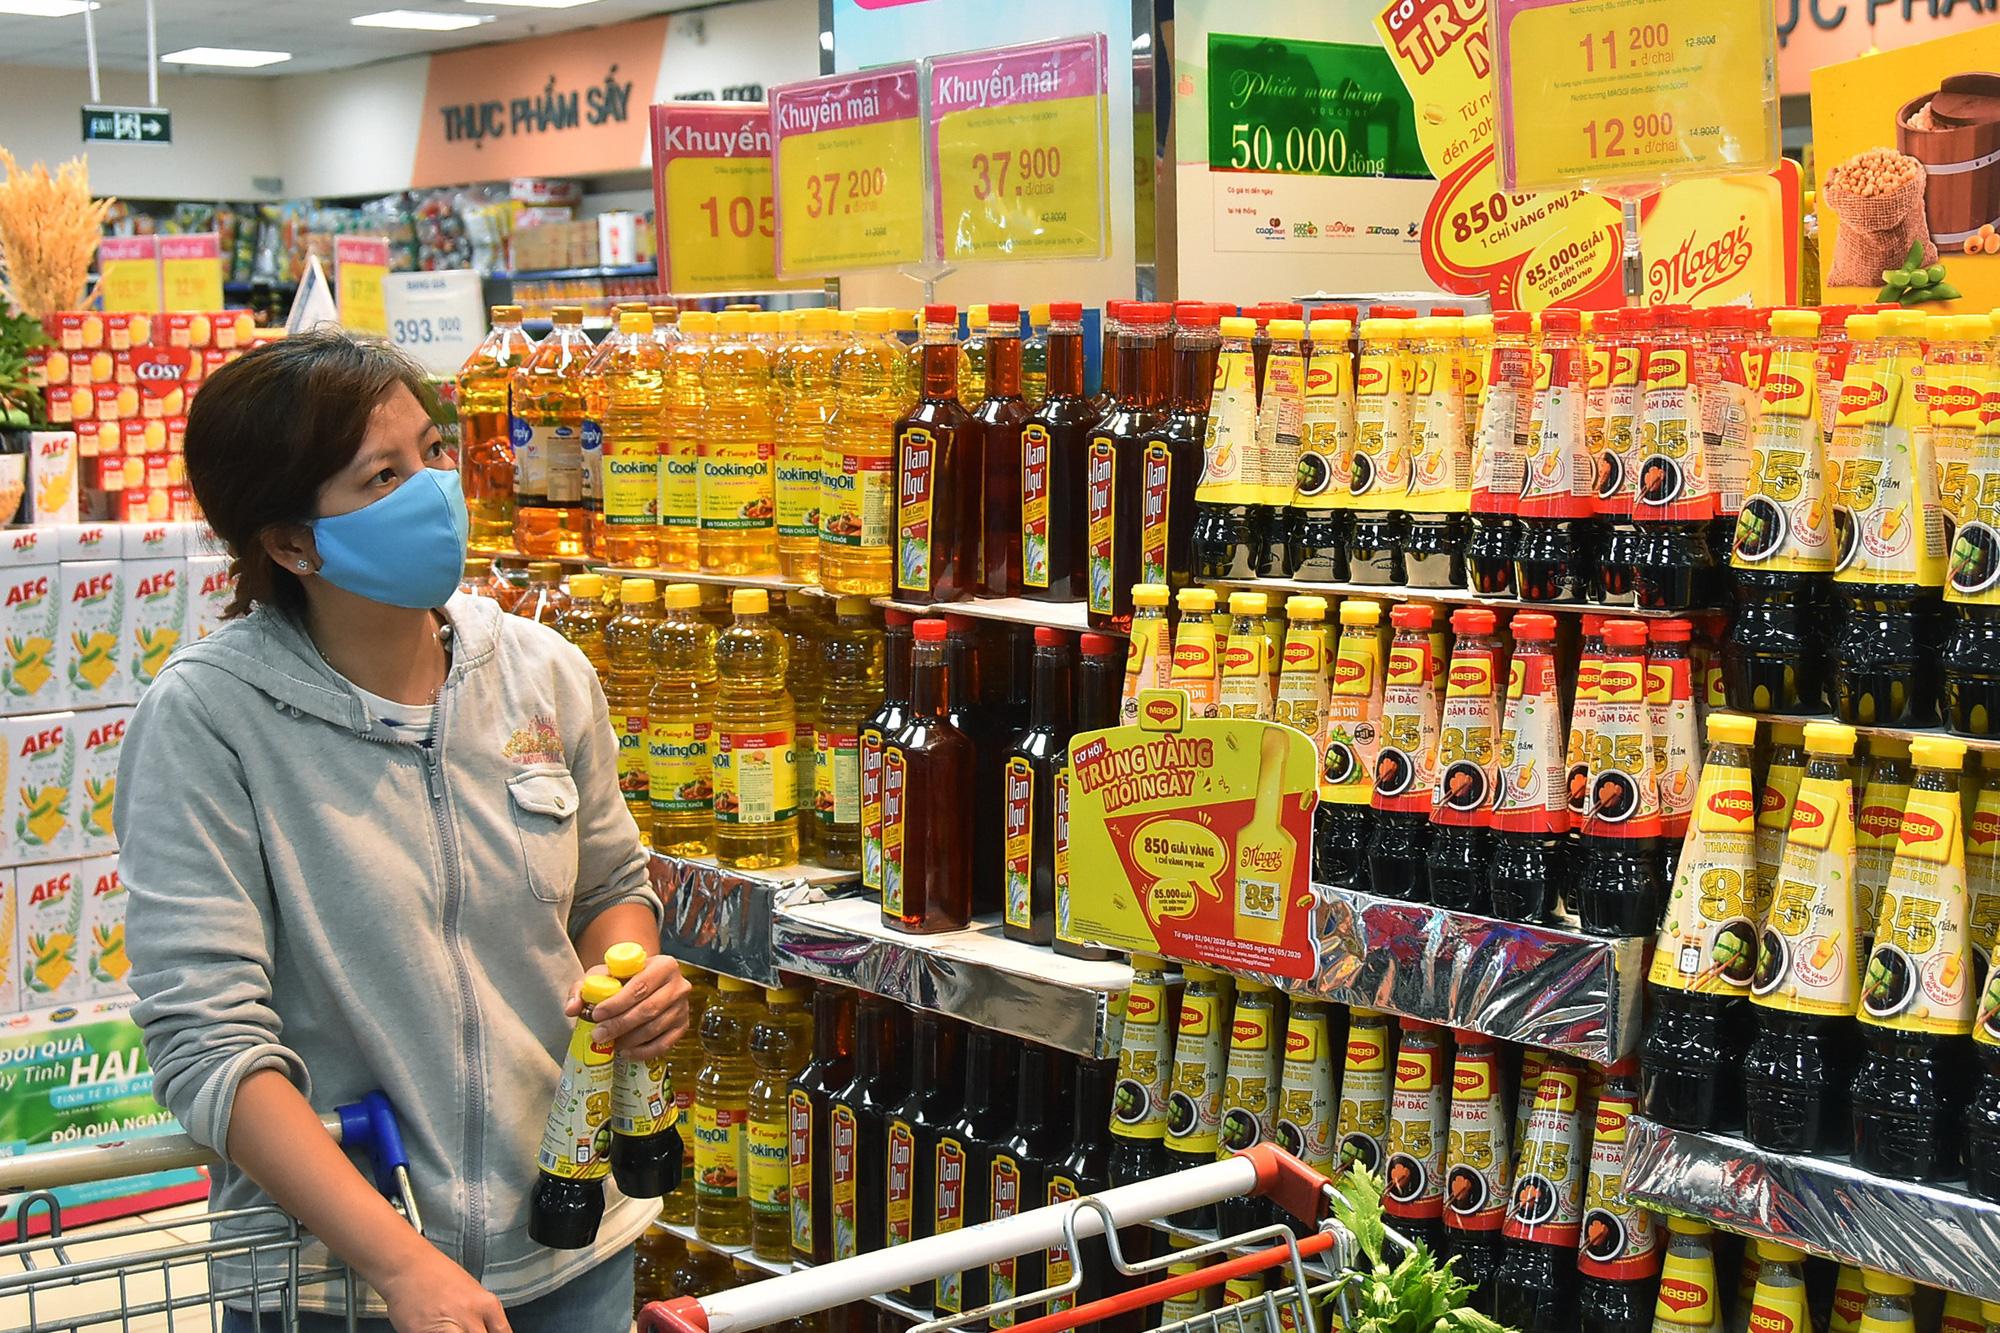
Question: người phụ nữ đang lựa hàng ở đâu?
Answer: ở quầy bán nước tương